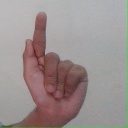
अक्षर: ळ